Norman Schwarzkopf Jr.

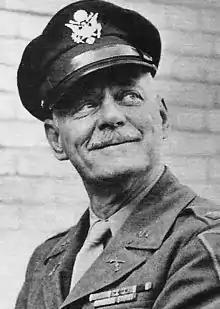
Herbert Norman Schwarzkopf Sr., father of H. Norman Schwarzkopf

Norman Schwarzkopf was described by childhood friends as active and assertive, protective of his sisters and a skilled athlete. He spent his childhood attached to his father, who subsequently became the narrator for the "Gang Busters" radio program. When Norman Schwarzkopf was eight years old, his father returned to the military amid World War II. His continuous absence made home life difficult, particularly for his wife. As a 10-year-old cadet at Bordentown Military Institute, near Trenton, he posed for his official photograph wearing a stern expression because, as he said afterwards, "Some day when I become a general, I want people to know that I'm serious".